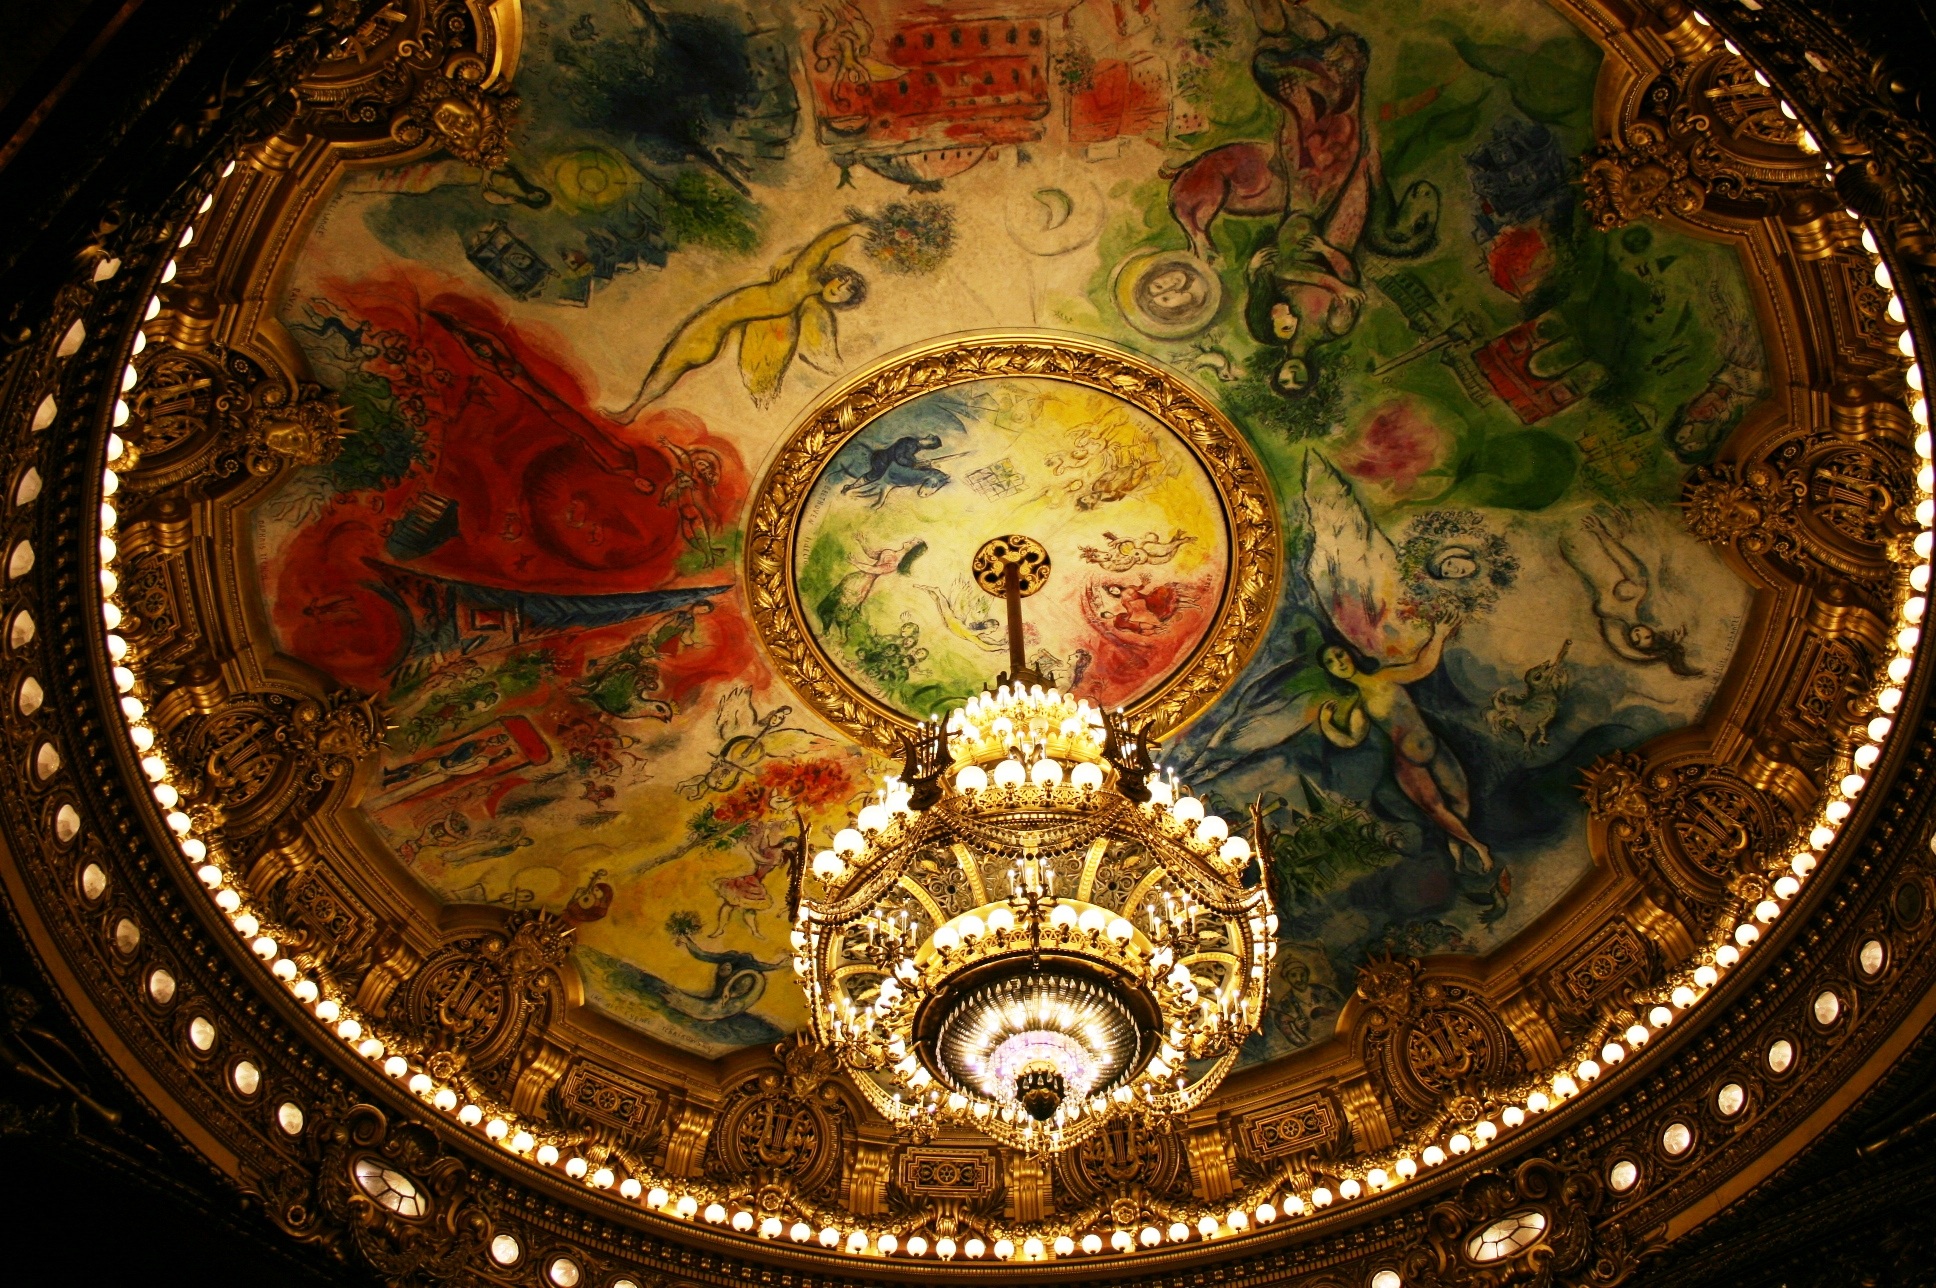
chandelier, ancient history, chagall, painted ceiling, opera garnier, the paris opera